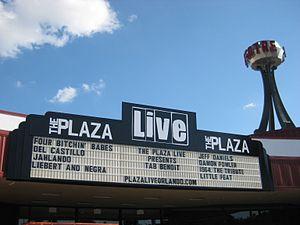
Christina Grimmie, de son nom complet Christina Victoria Grimmie, est une chanteuse, auteure-compositrice, actrice et youtubeuse américaine née le 12 mars 1994 à Marlton dans le New Jersey et morte assassinée le 10 juin 2016 à Orlando, en Floride. Elle était considérée comme étant une étoile montante de la musique.